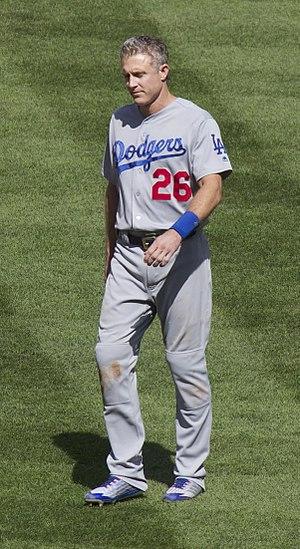
Chase Cameron Utley est un joueur de deuxième but des Dodgers de Los Angeles de la Ligue majeure de baseball.